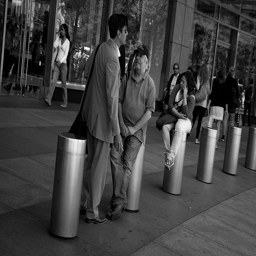
A man standing next to another man near a sidewalk.
People wait on a barriers on a sidewalk in a city.
two people standing by some poles and talking to each other
a guy leaning against a pole talking to another man and a lady sitting on a pole talking on her phone
A walkway in front of some store windows shows pedestrians and a row of ash cans, one being used as a seat by a woman, while a man leans against another ash can, talking to a man standing beside another.